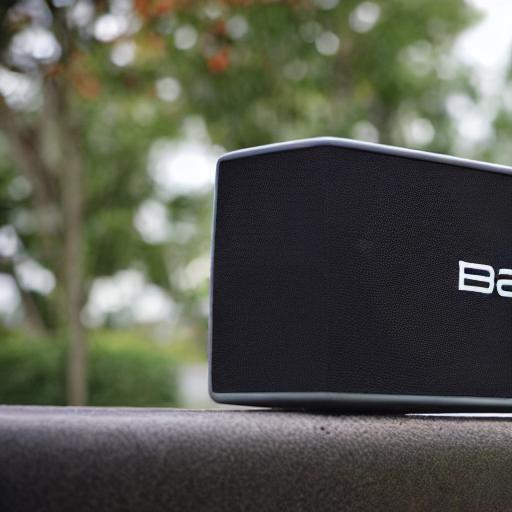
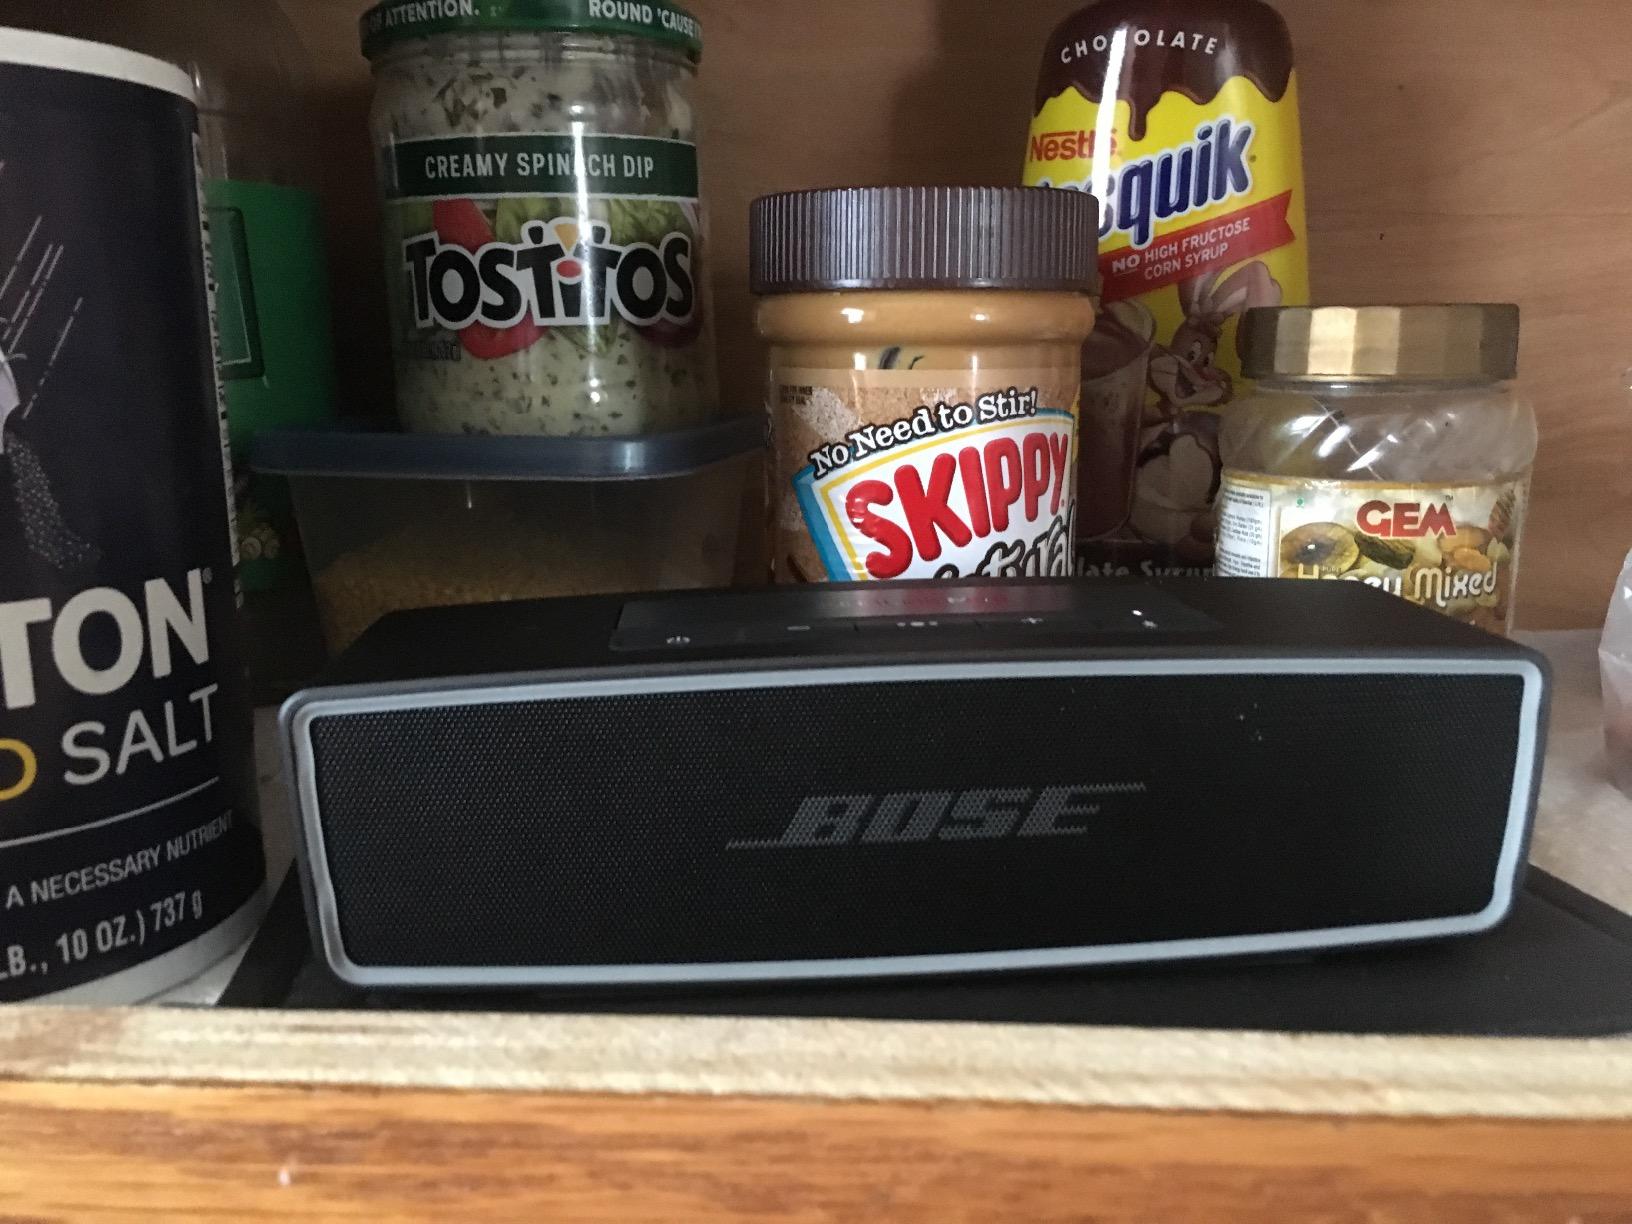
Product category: speaker
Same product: no